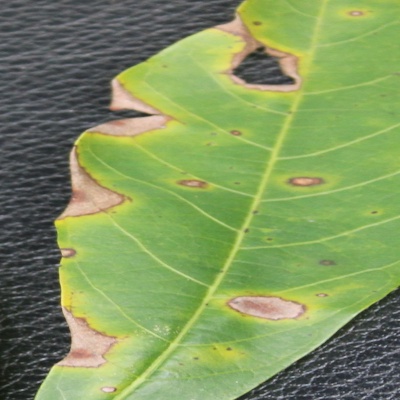
Crop: Cassava
Condition: brown spot